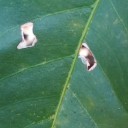
Label: Miner